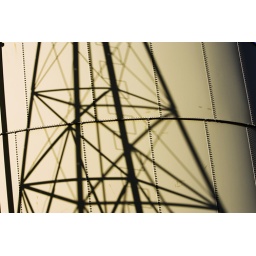
A water tower and windmill in San Diego, CA. (Photo by Walter G. Arce/ASP, Inc.)